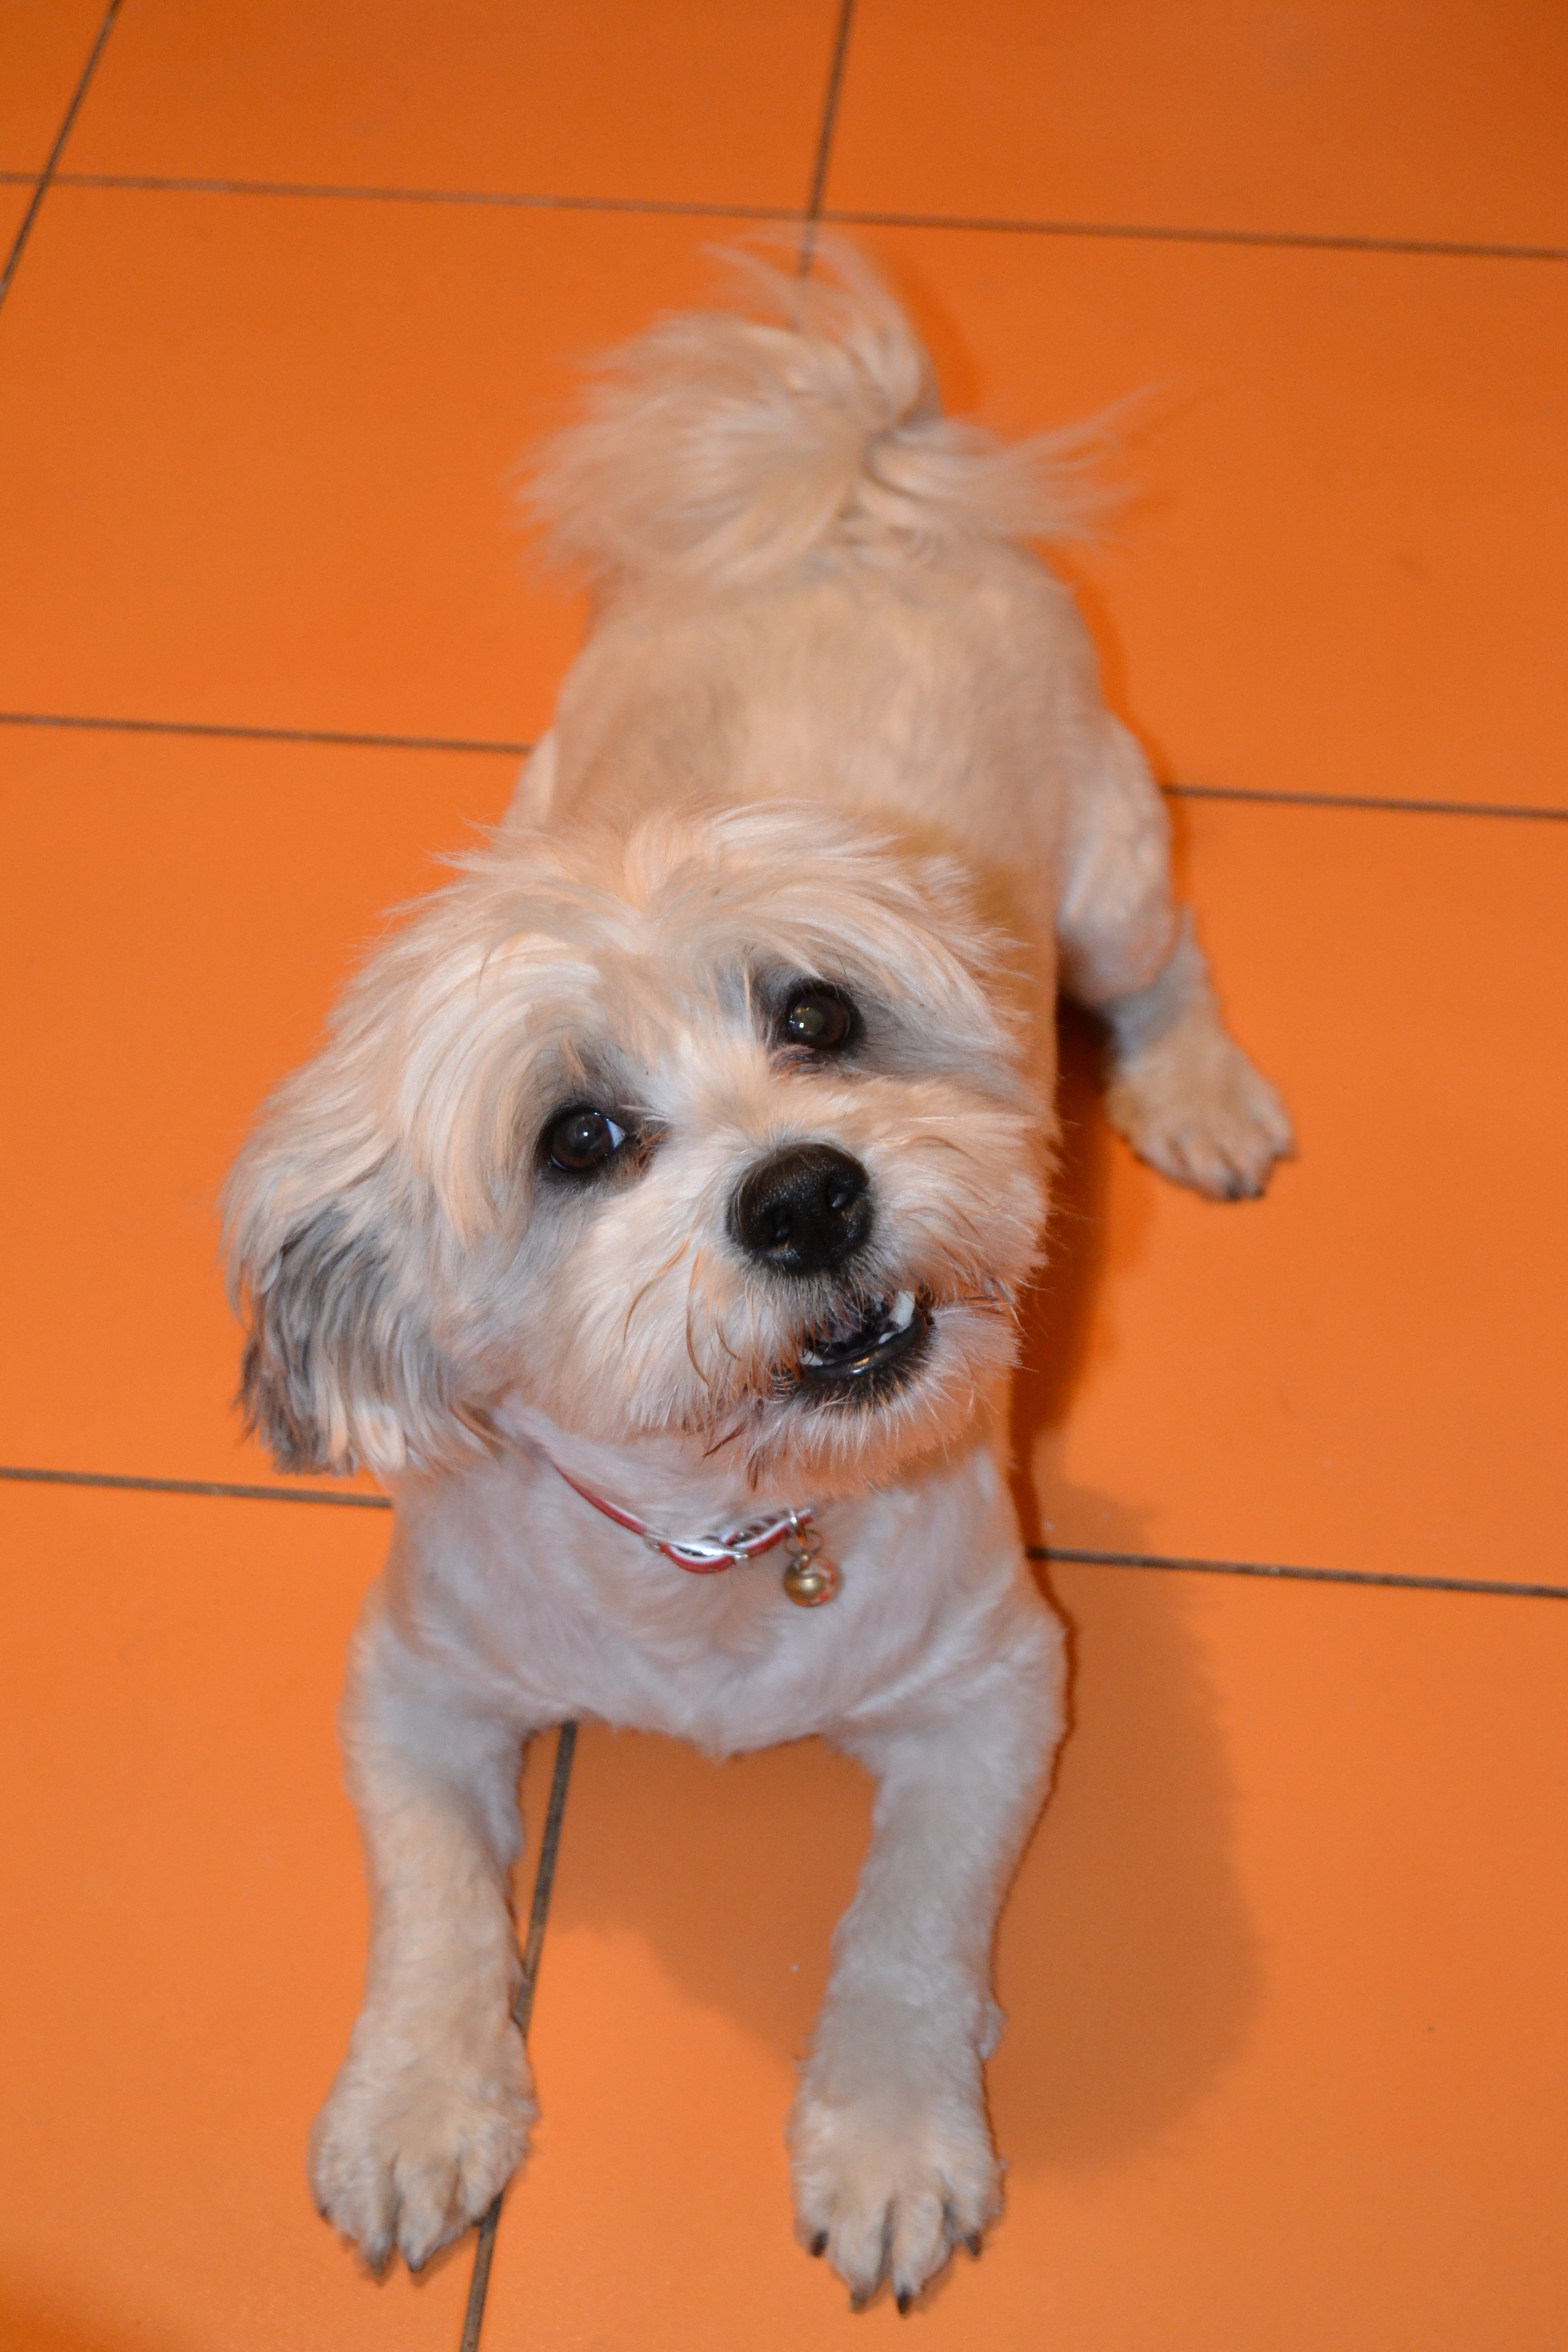
puppy, dog, canine, pet, mammal, vertebrate, dog breed, maltese, intelligent, dog like mammal, schnoodle, dog crossbreeds